Davey Johnson

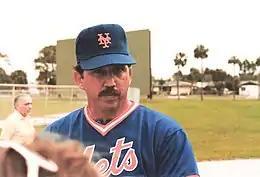
Johnson in Spring of 1986

Johnson took over the Mets in 1984, a team that had not won a pennant since 1973. He became the first National League manager to win at least 90 games in each of his first five seasons. The highlight of his time with the Mets was winning the 1986 World Series against the Boston Red Sox. While with the Orioles in 1969, Johnson was the final out in the Miracle Mets World Series win.